Atokad Downs

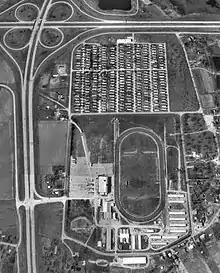
Aerial view of the facility in 1993

Atokad (Dakota spelled backwards) ran live racing continuously until 2012, when only one live race was held to keep their simulcast rights for the remainder of the year. That year, the Ho-Chunk tribe purchased the property and closed the track with future plans to open a casino on the site.